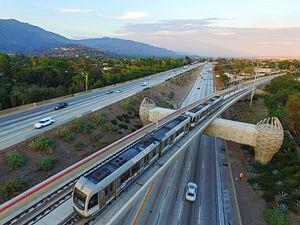
Le métro de Los Angeles est le principal système de transport en commun desservant Los Angeles et son agglomération. Exploité par la Los Angeles County Metropolitan Transportation Authority, il dispose de 93 stations reparties sur six lignes, totalisant 170,1 kilomètres de voies et près de 340 000 passagers par jour.